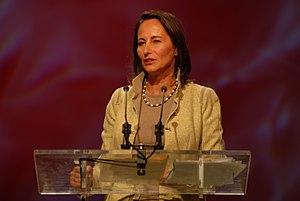
Ségolène Royal, femme politique française et finaliste de l'élection présidentielle française de 2007, au meeting de Pierre Cohen à Toulouse pour soutenir sa candidature aux élections municipales françaises de 2008.